Jelko Kacin

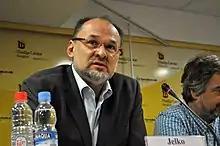
Jelko Kacin (2011)

During the Slovenian Independence War, he was the Secretary of Information of Slovenia. He founded the Slovenian Press Agency on 3 June 1991 and the war (also called the Ten-Day War) started on 27 June 1991. He is the former president of the Liberal Democracy of Slovenia and member of the bureau of the Alliance of Liberals and Democrats for Europe, who sat on the European Parliament's Committee on Foreign Affairs.